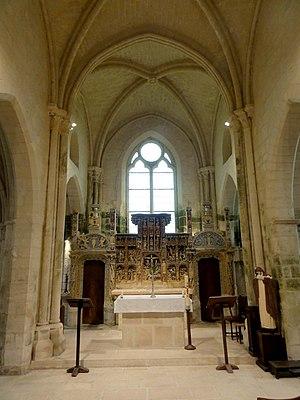
Intérieur de l'église - voir titre.
L'église Saint-Quentin est une église catholique paroissiale située à Nucourt, en France. Comme pour beaucoup d'autres églises vexinoises, le plan rectangulaire d'apparence simple et la relative homogénéité des élévations extérieures, imputable à la réfection d'une bonne partie de fenêtres, cachent en réalité un édifice complexe d'une grande diversité stylistique. L'église de Nucourt se singularise surtout par son implantation loin de toute habitation, et par ses deux clochers issus de deux époques différentes. Le clocher-porche occidental, inachevé, est de style Renaissance, et date de 1560 environ. Le clocher en bâtière central est de style gothique primitif, et date des alentours de 1175. Il peut être considéré comme l'archétype des clochers gothiques du Vexin. Sa base et le croisillon sud sont un peu antérieurs, et constituent les parties les plus anciennes de l'église.